Richard Hanitsch

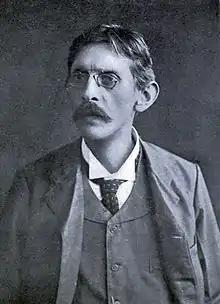

Karl Richard Hanitsch (22 December 1860 – 11 August 1940) was a German-born entomologist and museum curator who served as the director of the Raffles Museum in Singapore in the early 20th century.